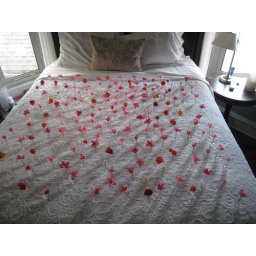
After Katie and Paul's wedding - 1,000 flower petals in vases on the bed